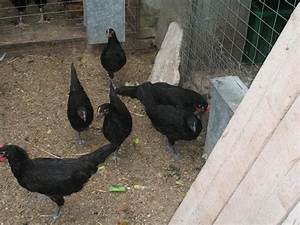
Label: gallina